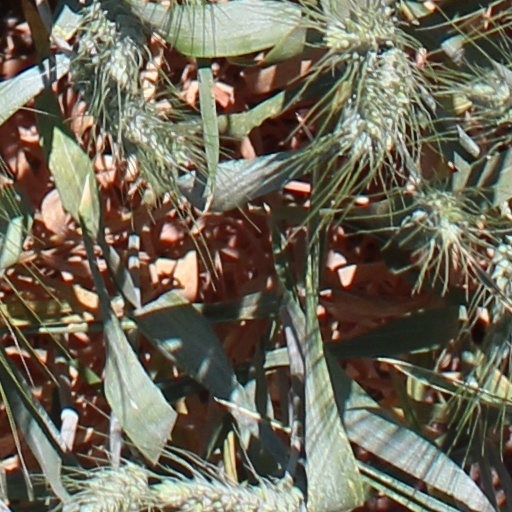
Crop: wheat